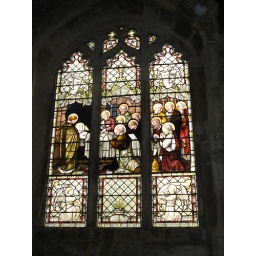
Stained glass window in the church in Cropredy.